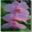
Label: orchid